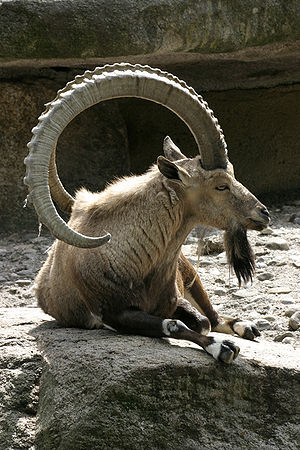
Sindh
Sindh er en af Pakistans fire provinser.